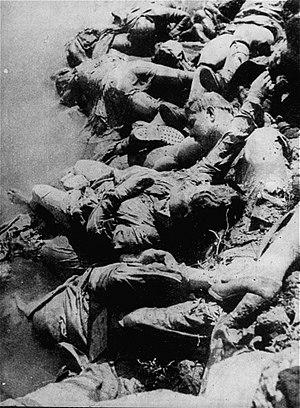
La Shoah est l’extermination systématique par l'Allemagne nazie d'entre cinq et six millions de Juifs, soit les deux tiers des Juifs d'Europe et environ 40 % des Juifs du monde, pendant la Seconde Guerre mondiale. On utilise aussi les termes d'« Holocauste », de « génocide juif » ou « génocide nazi », voire « Génocide » tout court, de « judéocide » ou encore de « destruction des Juifs d'Europe », des débats opposant historiens et linguistes sur le terme adéquat.
Le Front yougoslave englobe l'ensemble des opérations militaires conduites en Yougoslavie pendant la Seconde Guerre mondiale. Ce pays des Balkans devient un théâtre d'opérations du conflit mondial au printemps 1941. Le gouvernement yougoslave s'allie en effet à l'Allemagne nazie fin mars, mais il est renversé par un coup d'État deux jours plus tard. En réaction, les forces de l'Axe envahissent le royaume le 6 avril. La Yougoslavie est ensuite démembrée, et son territoire annexé ou occupé par l'Allemagne, l'Italie, la Hongrie et la Bulgarie. Deux parties du pays deviennent des États « indépendants » : la Croatie, où le mouvement fasciste des Oustachis est mis au pouvoir et installe une dictature particulièrement meurtrière, et la Serbie, où est proclamé un gouvernement collaborateur.
Le camp de concentration de Jasenovac était un camp d'extermination créé en 1941 par l'État indépendant de Croatie, le régime des Oustachis, pendant la Seconde Guerre mondiale.